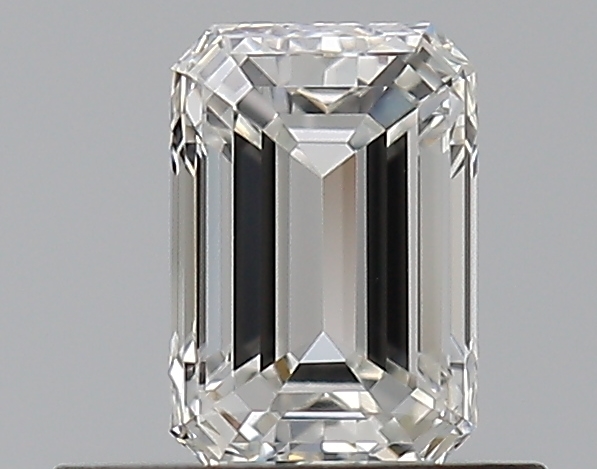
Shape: emerald
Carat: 0.5
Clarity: VVS2
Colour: G
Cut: EX
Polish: GD
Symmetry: GD
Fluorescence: N
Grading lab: GIA
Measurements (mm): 5.44 x 3.69 x 2.54